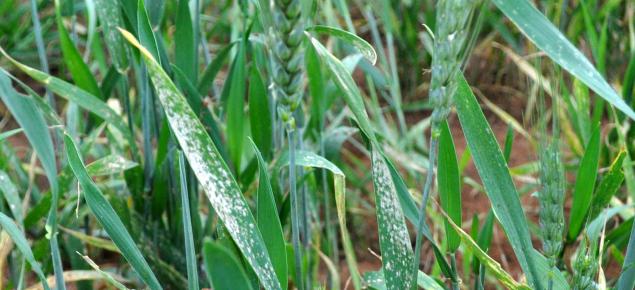
Plant: Wheat
Disease: wheat powdery mildew